Collège Saint-Benoît de Maredsous

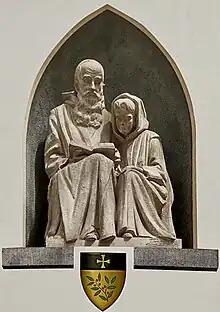
The symbolic statue you find in the indoor recess area, with the abbey's blazon.

The Collège Saint-Benoit de Maredsous, founded in 1881, is a prestigious Catholic secondary school in Denée, Belgium. The school is still affiliated to Maredsous abbey and its operation remains governed by the Benedictine philosophy of the founding fathers. It is also the birthplace of the , an elite troop unity within the Belgian Boy Scouts, founded in 1920 at the Maredsous Abbey by Father François Attout.